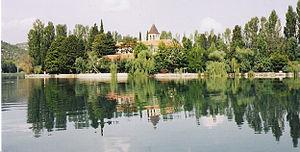
Le monastère de Visovac est un monastère catholique franciscain situé sur l'île de Visovac, dans le parc national de Krka et le comitat de Šibenik-Knin, en Croatie. Il est rattaché à la province franciscaine du Très-Saint-Rédempteur, dont le siège se trouve à Split. Dédiée à Notre-Dame de Grâces durant plusieurs siècles, Visovac est aussi appelée « l'île de la mère de Dieu ».